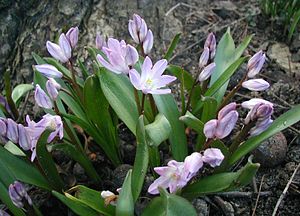
Hyacint-familien
Snepryd (Chionodoxa luciliae).
Hyacint-familien er udbredt i hele Eurasien og især i Sydafrika og Sydøstasien. Det er løgvækster med smalle blade og stande af klokkeformede blomster på særlige skud. Her nævnes kun de slægter, der rummer arter, som dyrkes eller er vildtvoksende i Danmark.